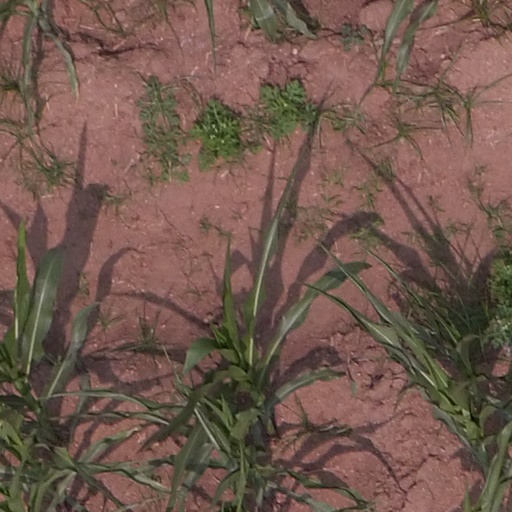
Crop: maize; corn